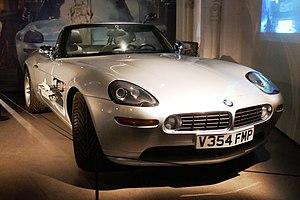
La Z8 est un roadster de grand tourisme du constructeur automobile allemand BMW. Présentée en 1999, elle est commercialisée de 2000 à 2003. Roadster au look neo-rétro inspiré de la légendaire BMW 507 de 1956 et préfiguré par le concept-car Z07, la Z8 est un modèle très exclusif, prévu pour devenir le nouveau sommet de gamme BMW de l'époque. Les derniers exemplaires sont produits en série limitée par BMW et Alpina sous le nom de BMW Alpina Roadster V8. Le nom de code est E52.